Alfred Booth and Company

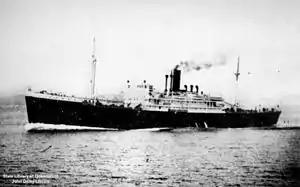
, launched in 1935, was a troopship from 1940 and sunk in 1941

In 1946 Alfred Booth & Co sold Booth Steamship Co business to the Vestey group of companies. Vestey already had its own shipping subsidiary, Blue Star Line, founded in 1911. Under Vestey's in 1955 Booth Steamship Co started trading in the Caribbean with a service between Brazil and Canada "via" the West Indies. Through the 1940s, 50s and 60s Vestey's transferred numerous ships between Booth's, Lamport & Holt and Blue Star. Each company had a different naming tradition, so ship transfers generally involved a change of name to accord with the house style of each company. In 1975 Vestey's absorbed the two fleets into Blue Star Line.